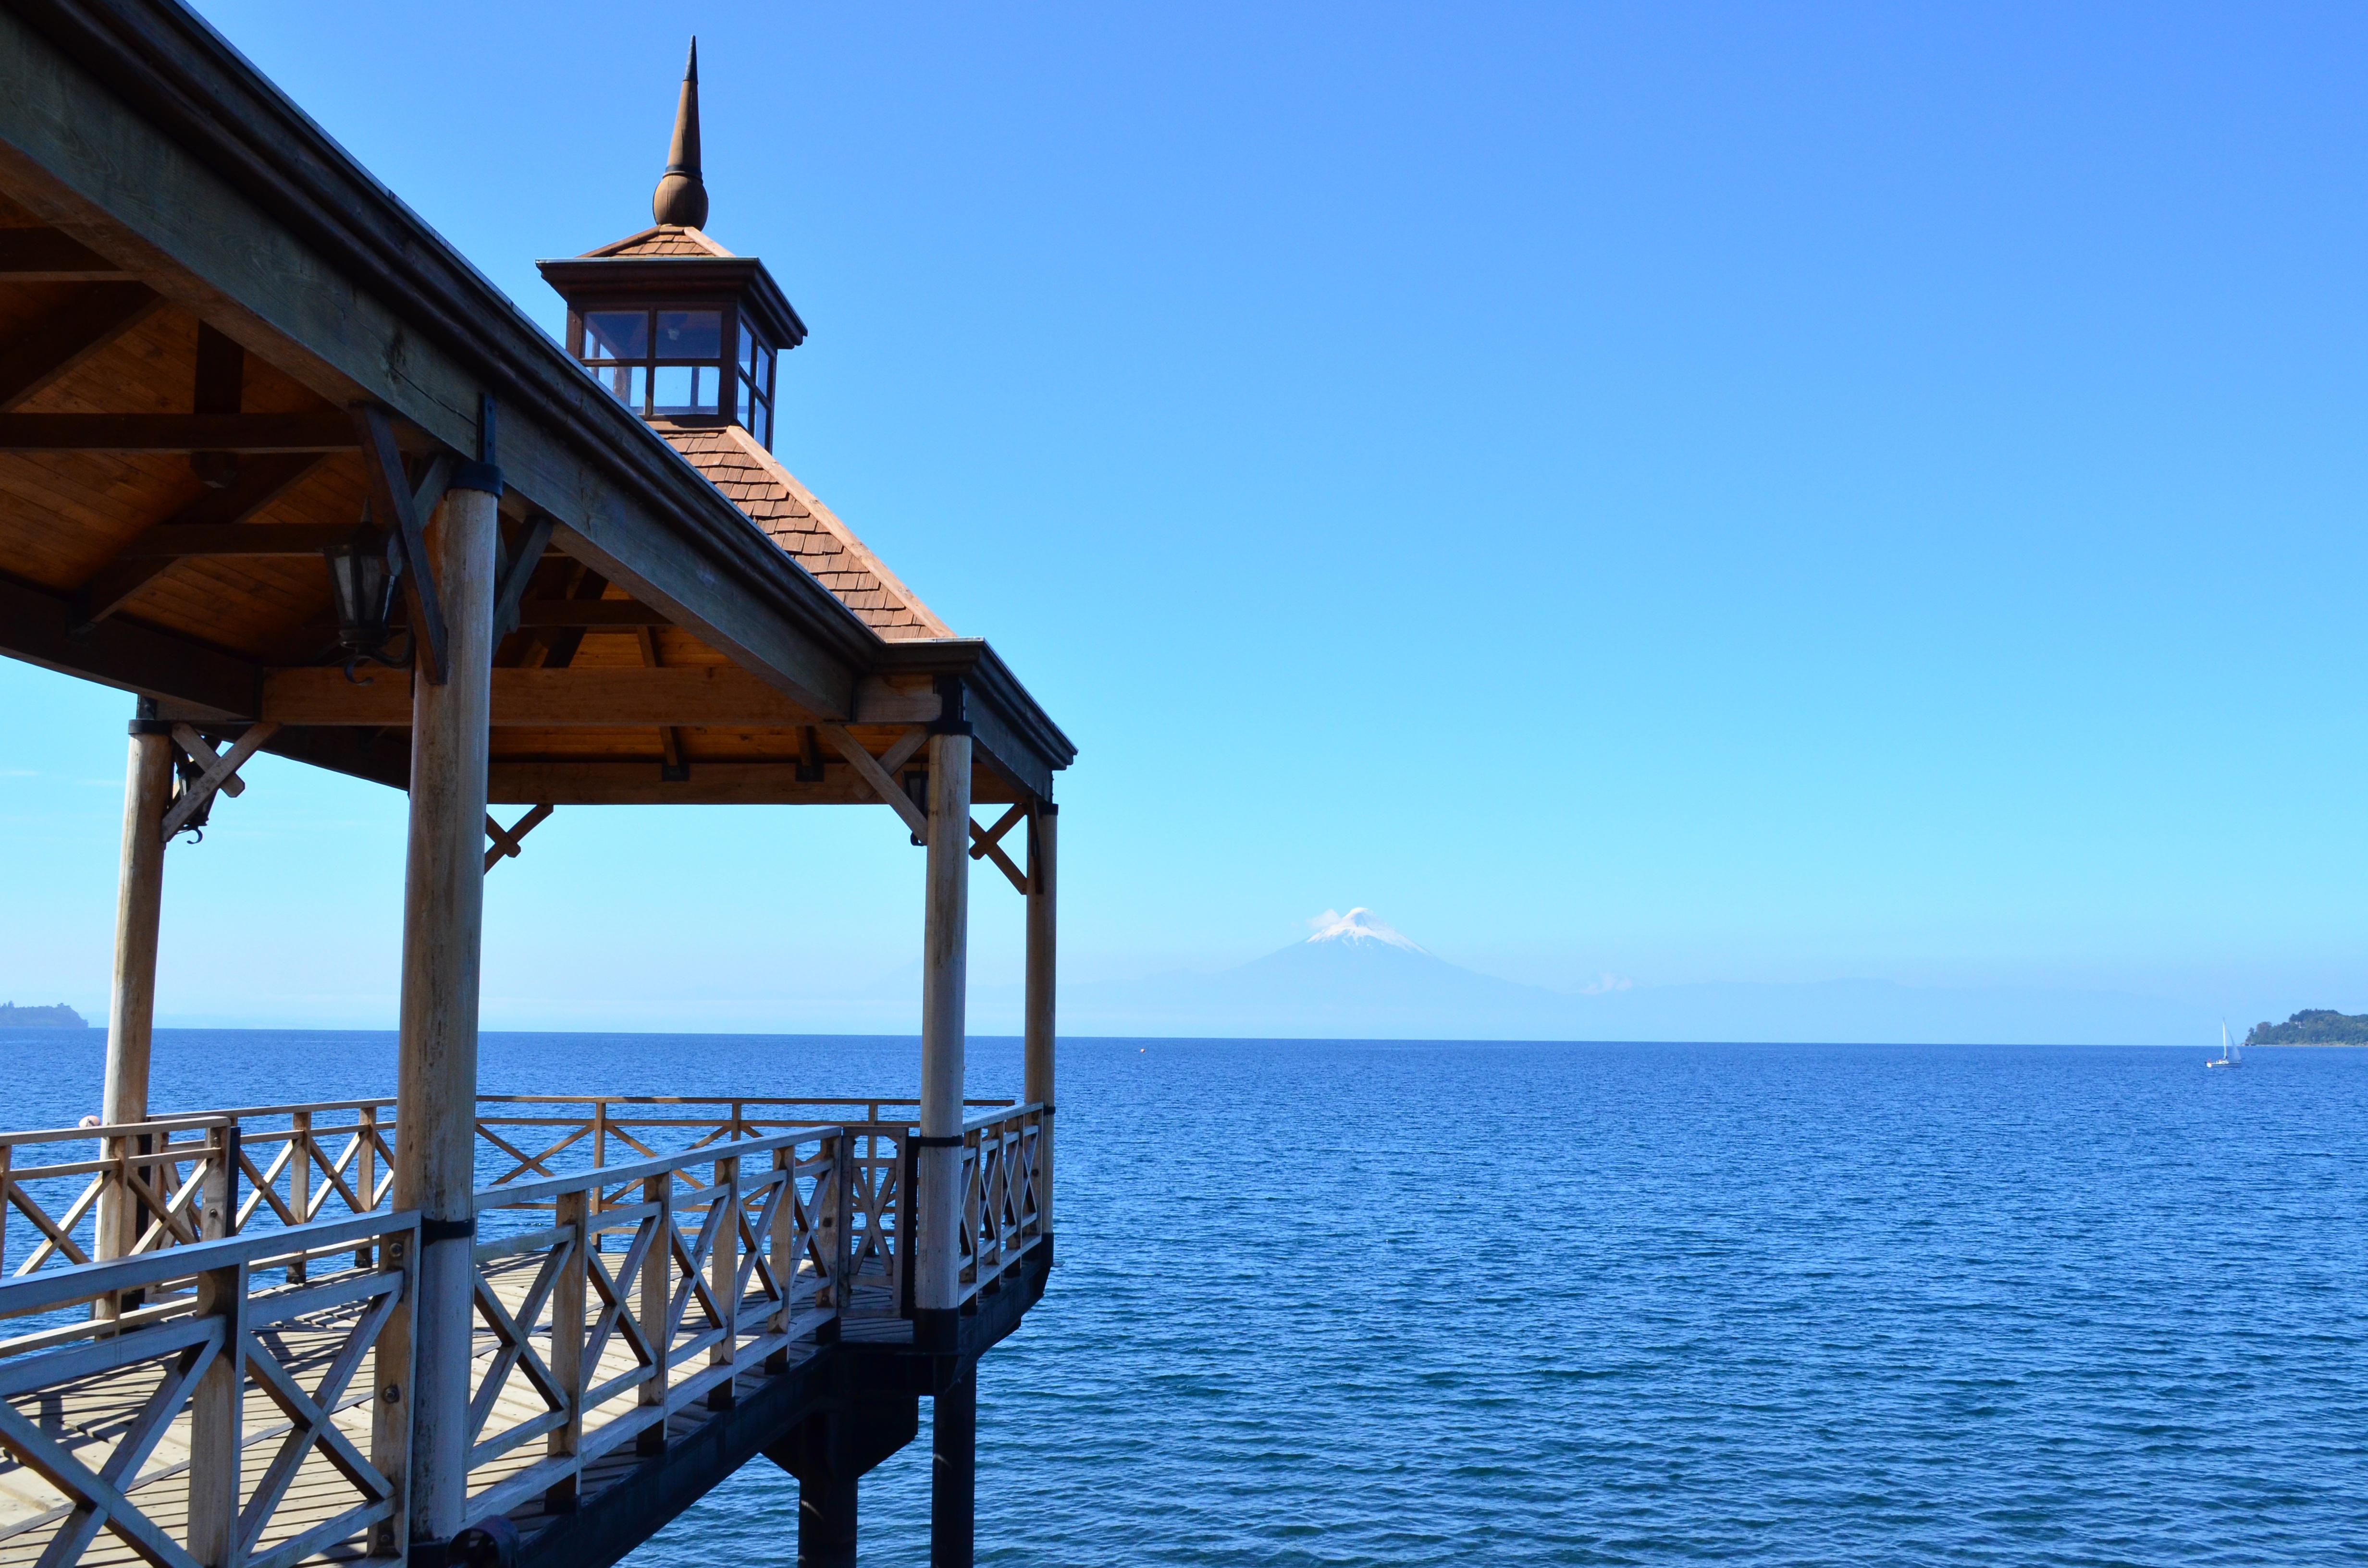
beach, landscape, sea, coast, ocean, horizon, dock, lake, pier, vacation, dusk, tower, volcano, bay